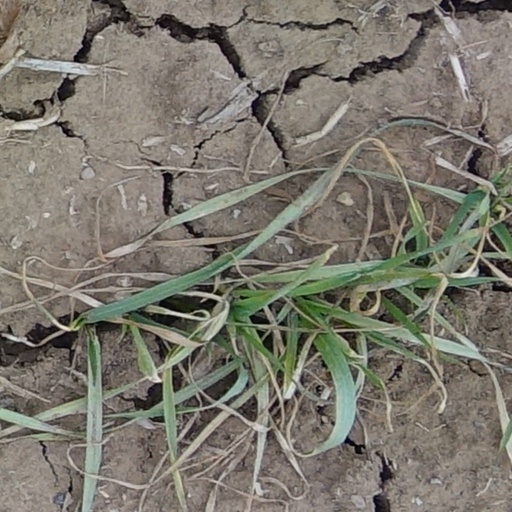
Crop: wheat